Old Prussians

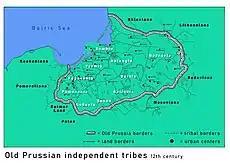
Political and tribal fragmentation of the 12th-century Old Prussians

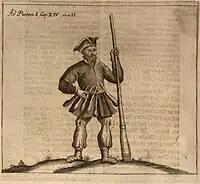
An engraving of a Prussian warrior with a club, Christoph Hartknoch's 1684 book "Old and New Prussia" ("Alt- und Neues Preussen").

The original Old Prussian settlement area in the western Baltics, as well as that of the eastern Balts, was much larger than in historical times. The archaeological documentation and associated finds confirm uninterrupted presence from the Iron Age (fifth century BC) to the successive conquest by Slavic tribes, beginning in the Migration Period.